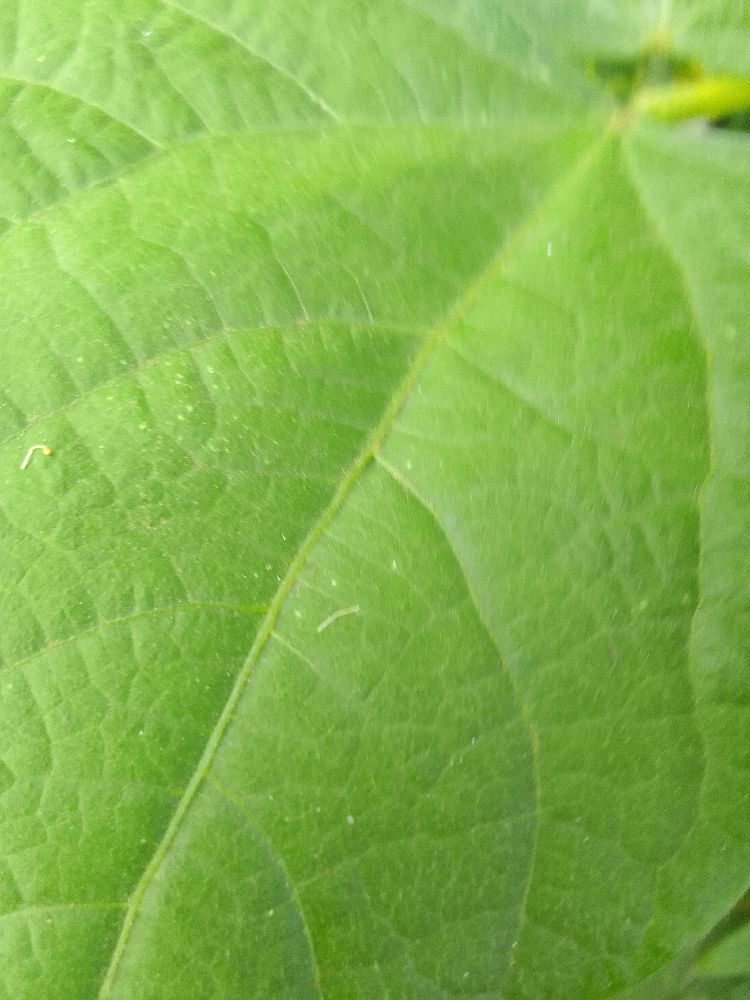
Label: healthy